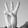
ASL letter: W